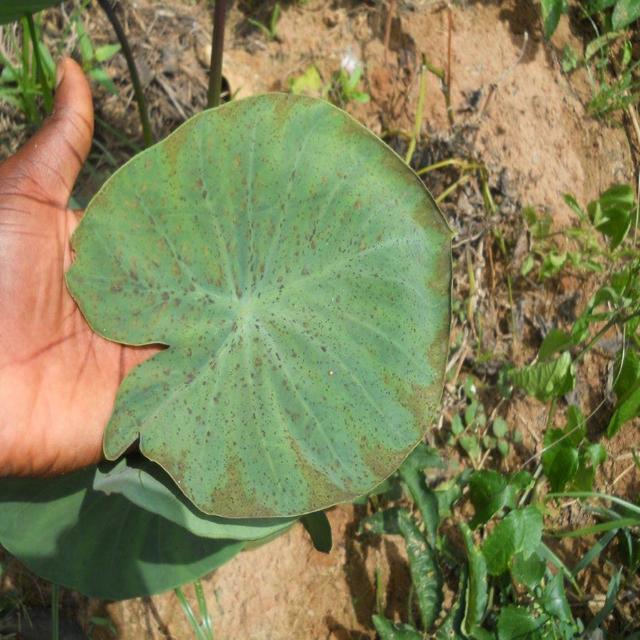
Label: Early_Blight